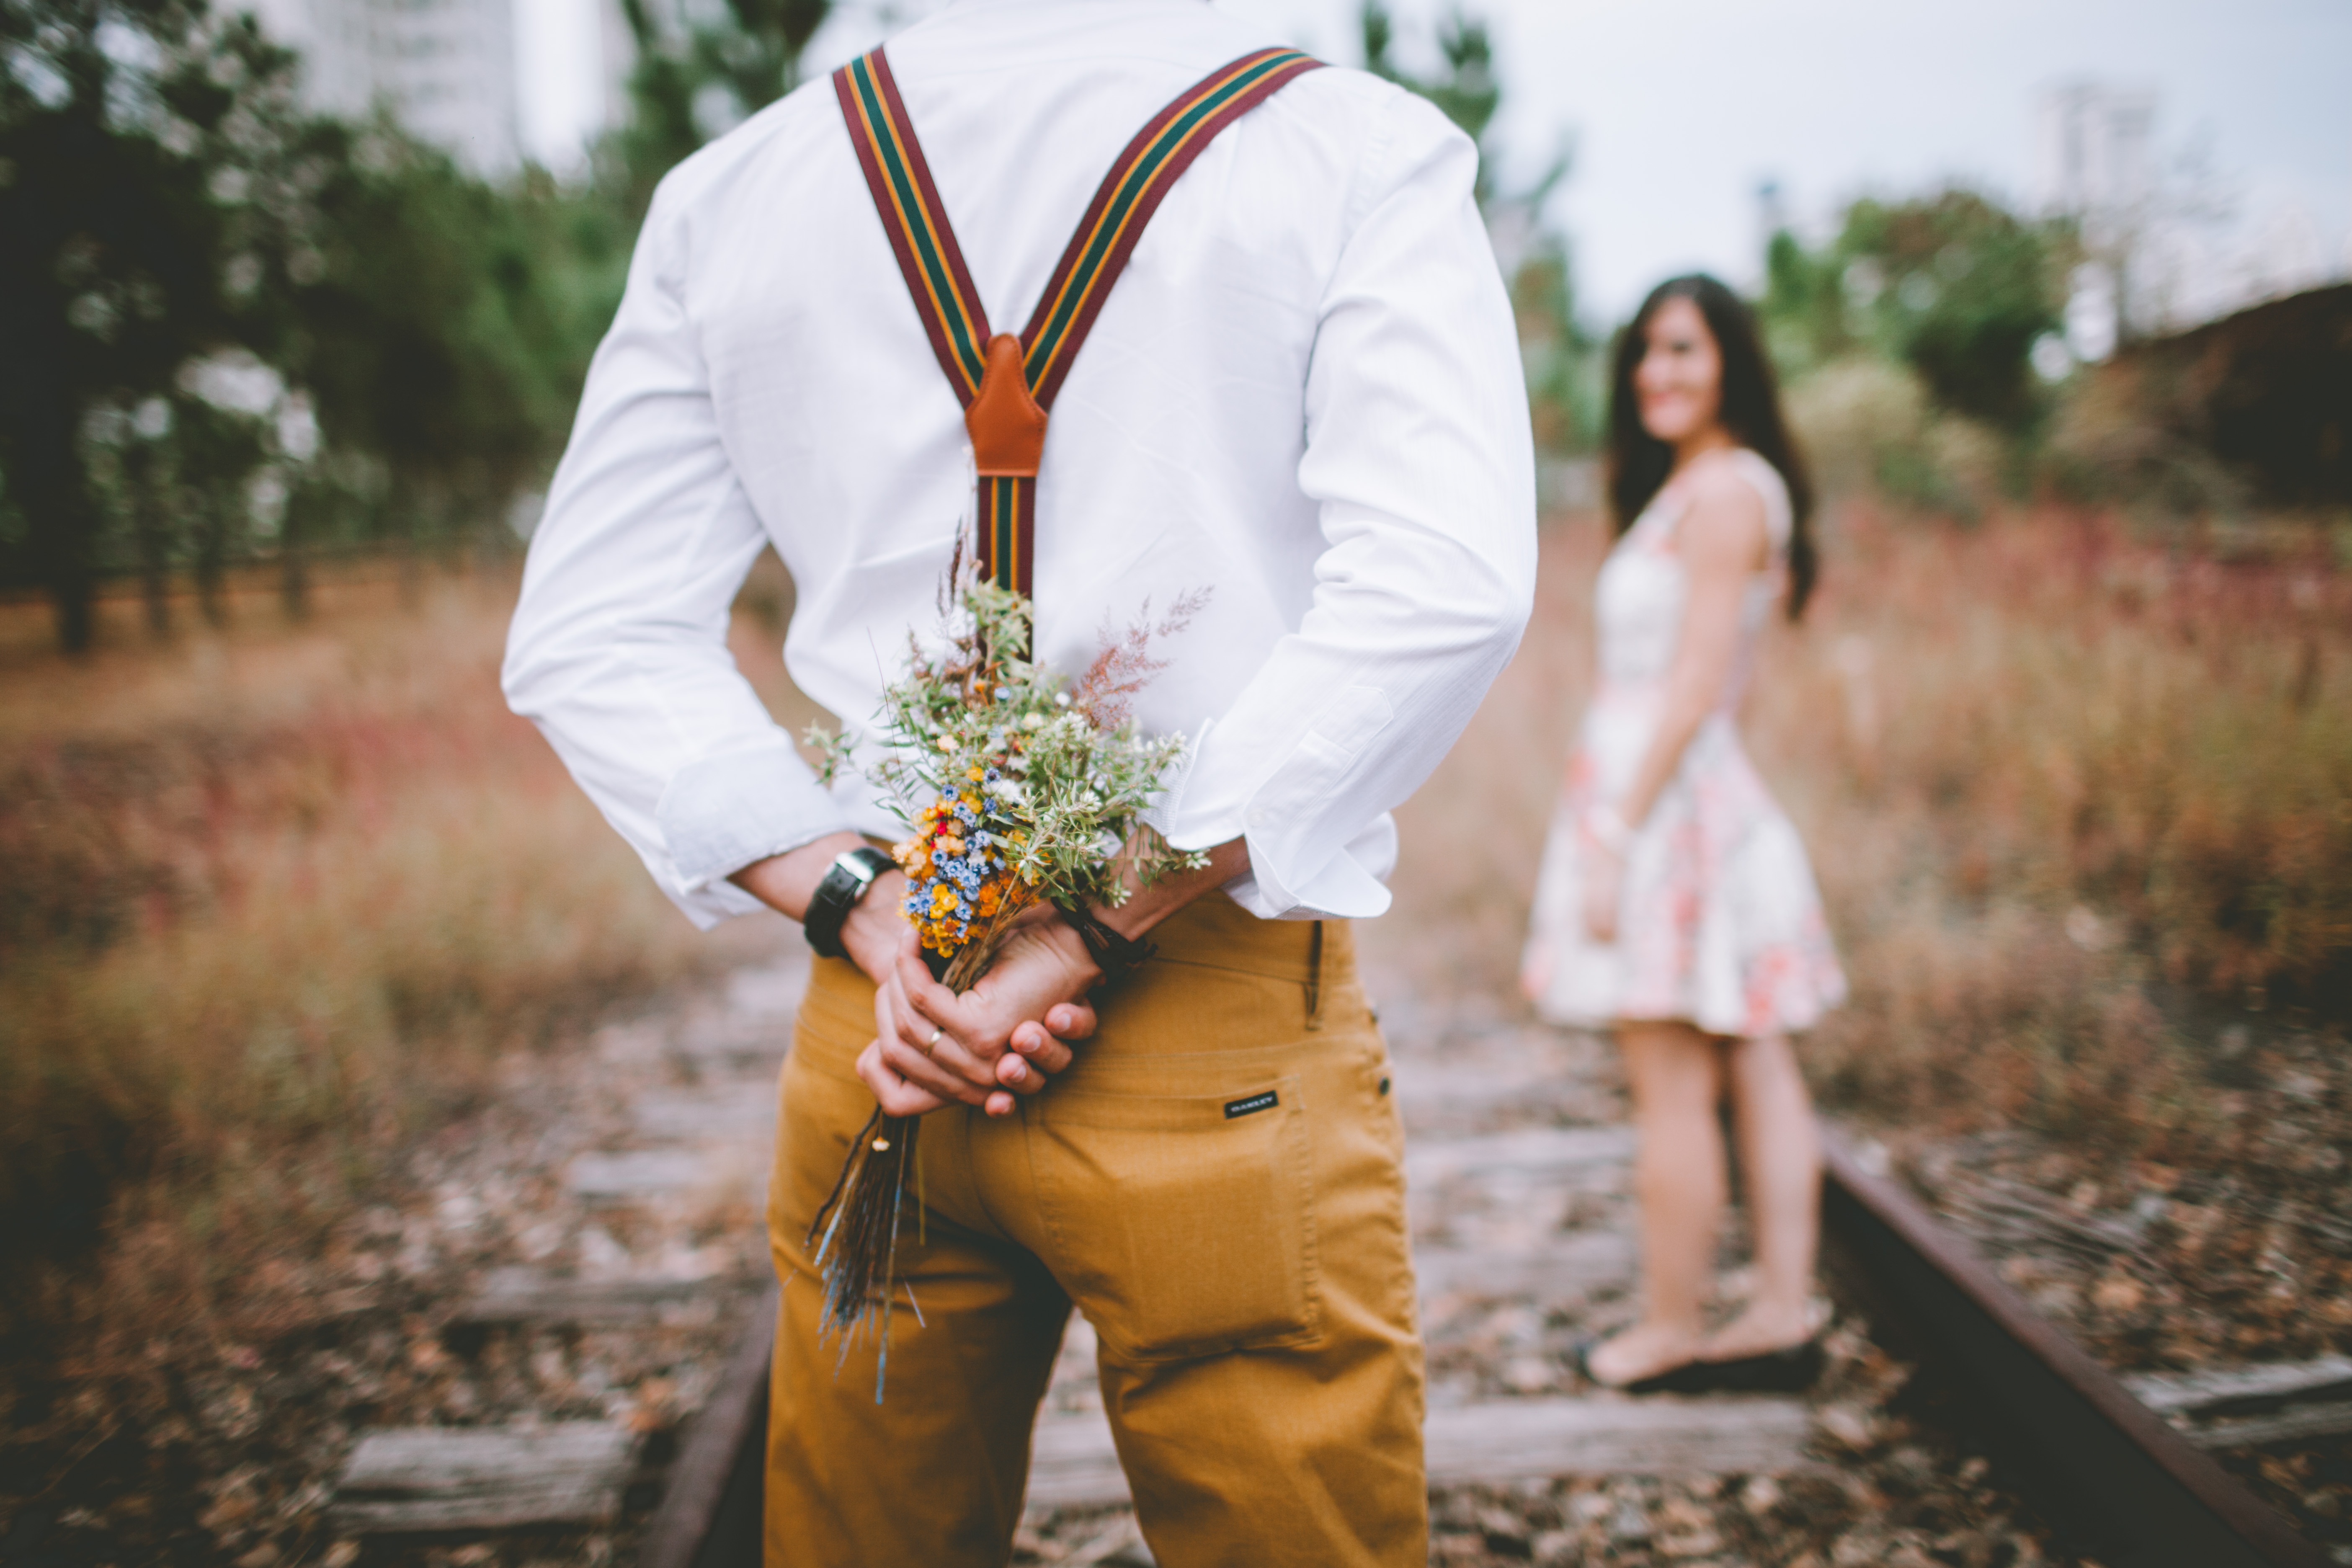
landscape, nature, person, people, photography, flower, love, bouquet, spring, autumn, romantic, bride, ceremony, photograph, tradition, boyfriends, couple in love, grooms, delicate flowers